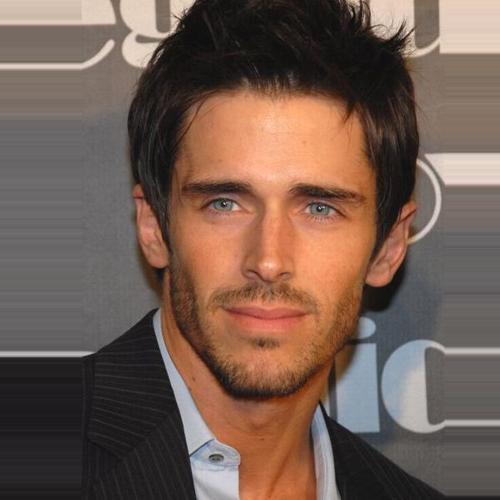
Age: 27